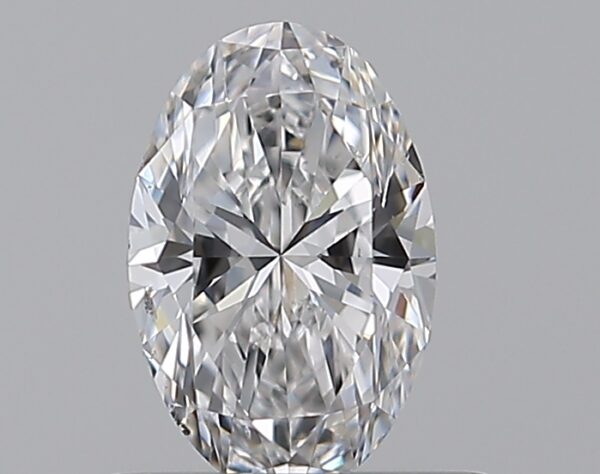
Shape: oval
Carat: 0.5
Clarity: SI1
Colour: D
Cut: EX
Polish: VG
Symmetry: VG
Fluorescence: N
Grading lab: GIA
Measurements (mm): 6.54 x 4.27 x 2.72